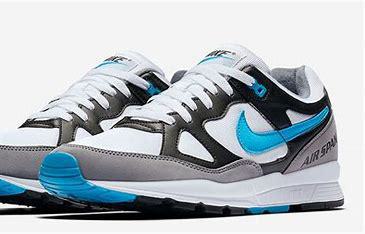
Brand: Nike
Model: Air Span Ii